Bonacynodon

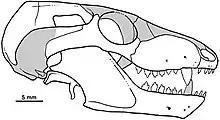
Skull reconstruction, based partially on its close relative "Probainognathus"

The skull of "Bonacynodon" was about long. The temporal region (area behind the eye sockets) was wide, and somewhat longer than the snout. The sagittal crest (a narrow ridge running across the top of the skull) was relatively low. The secondary palate (roof of the mouth) consisted of two parts, a larger section formed by the maxillae (upper jaw bones), and a smaller one formed by the palatine bones. As in the closely related "Probainognathus", the palate ended in front of the last postcanine; this is somewhat shorter than what is seen in the more basal (early-diverging) chiniquodontids and the more derived (late-diverging) prozostrodonts.